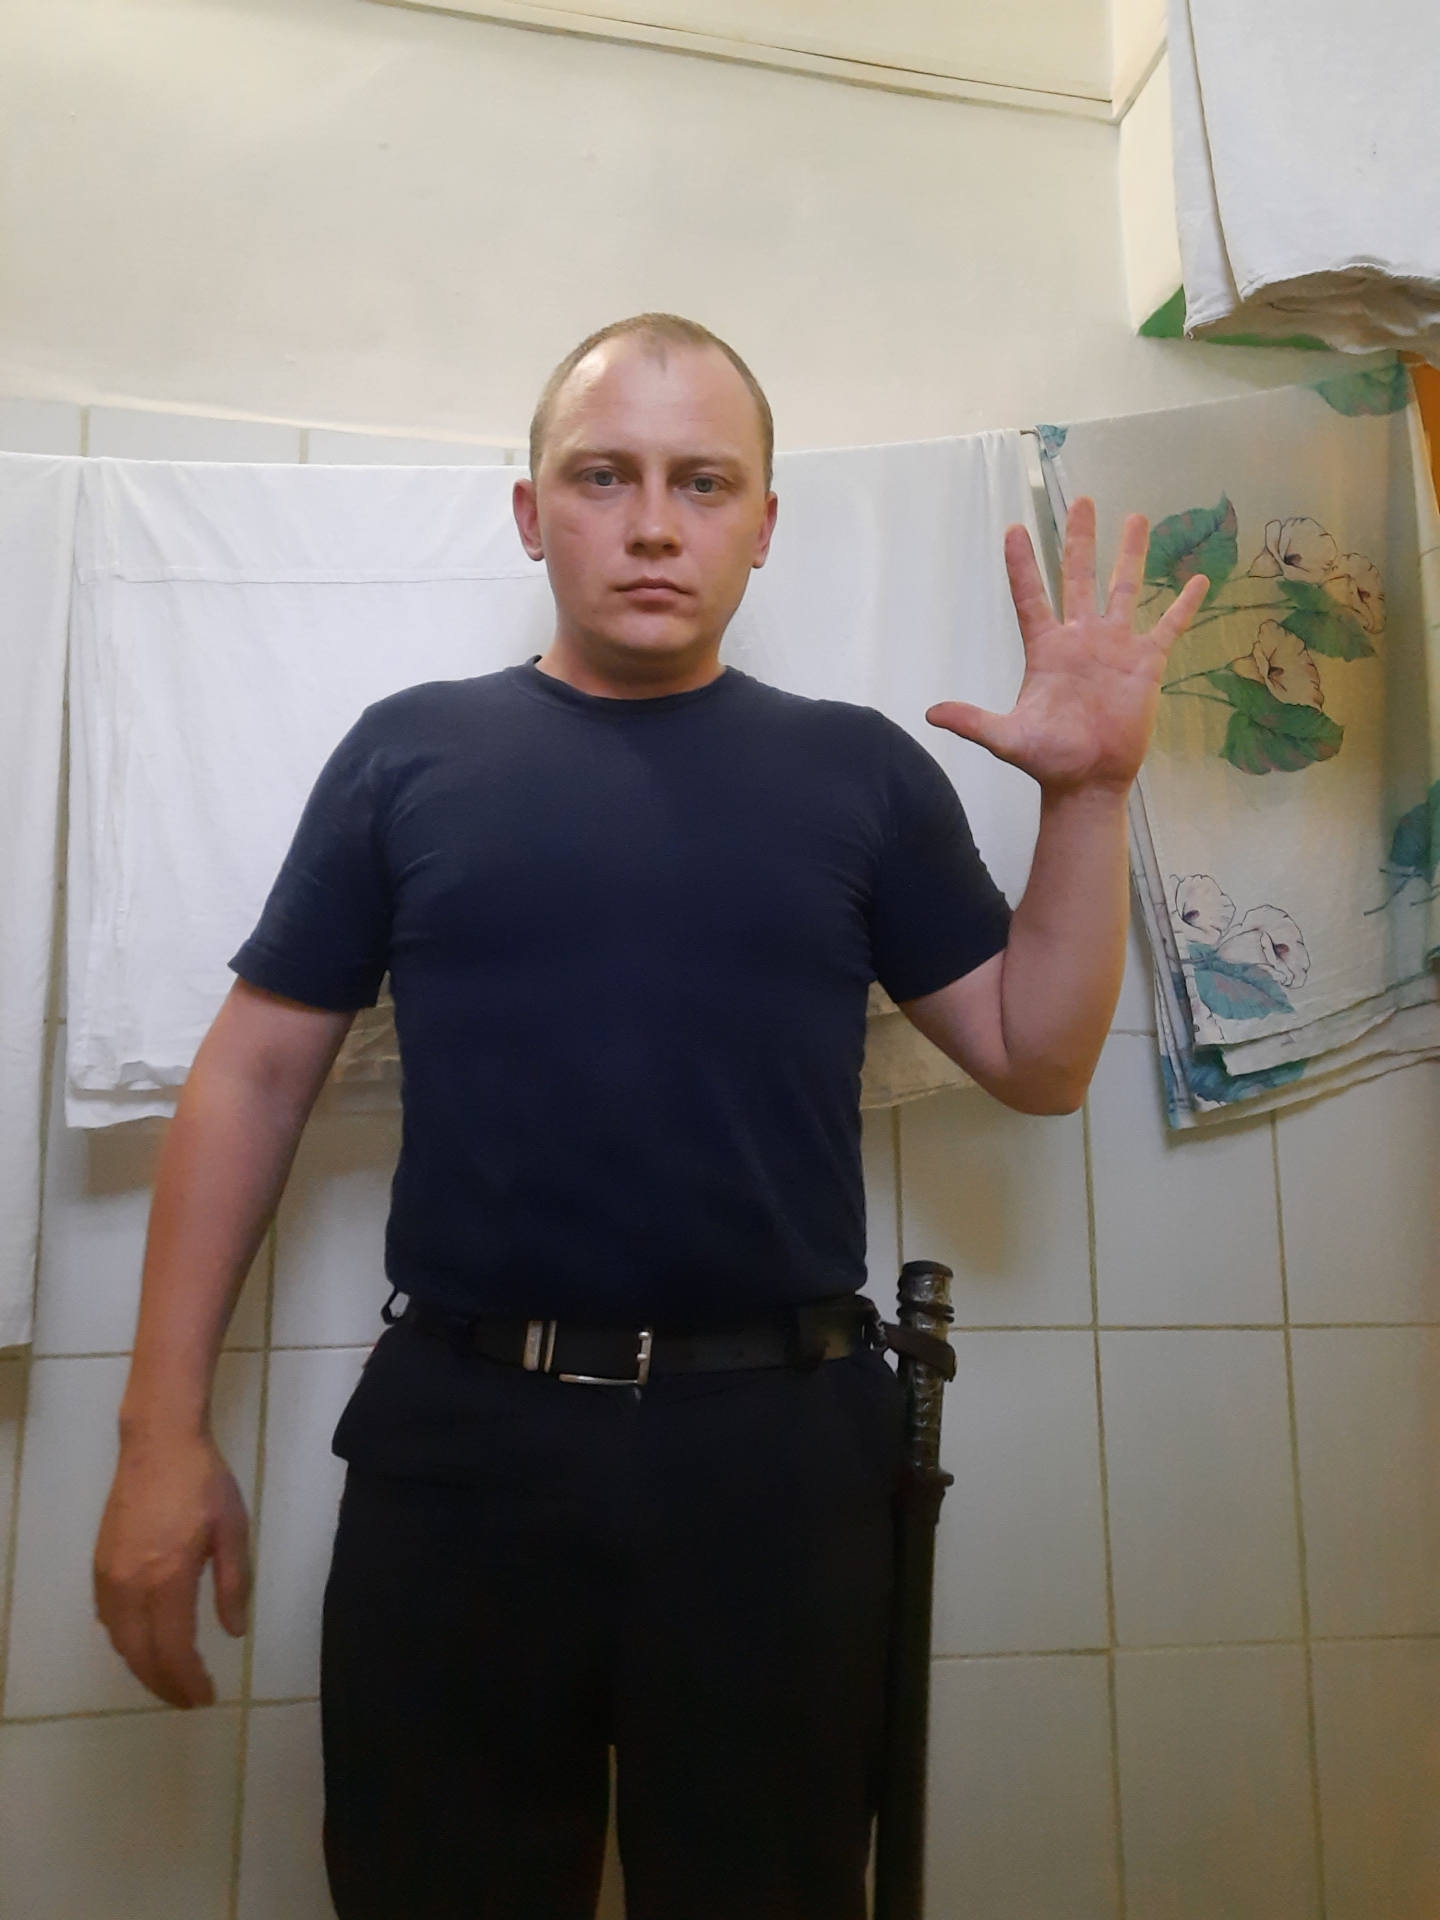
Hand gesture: palm